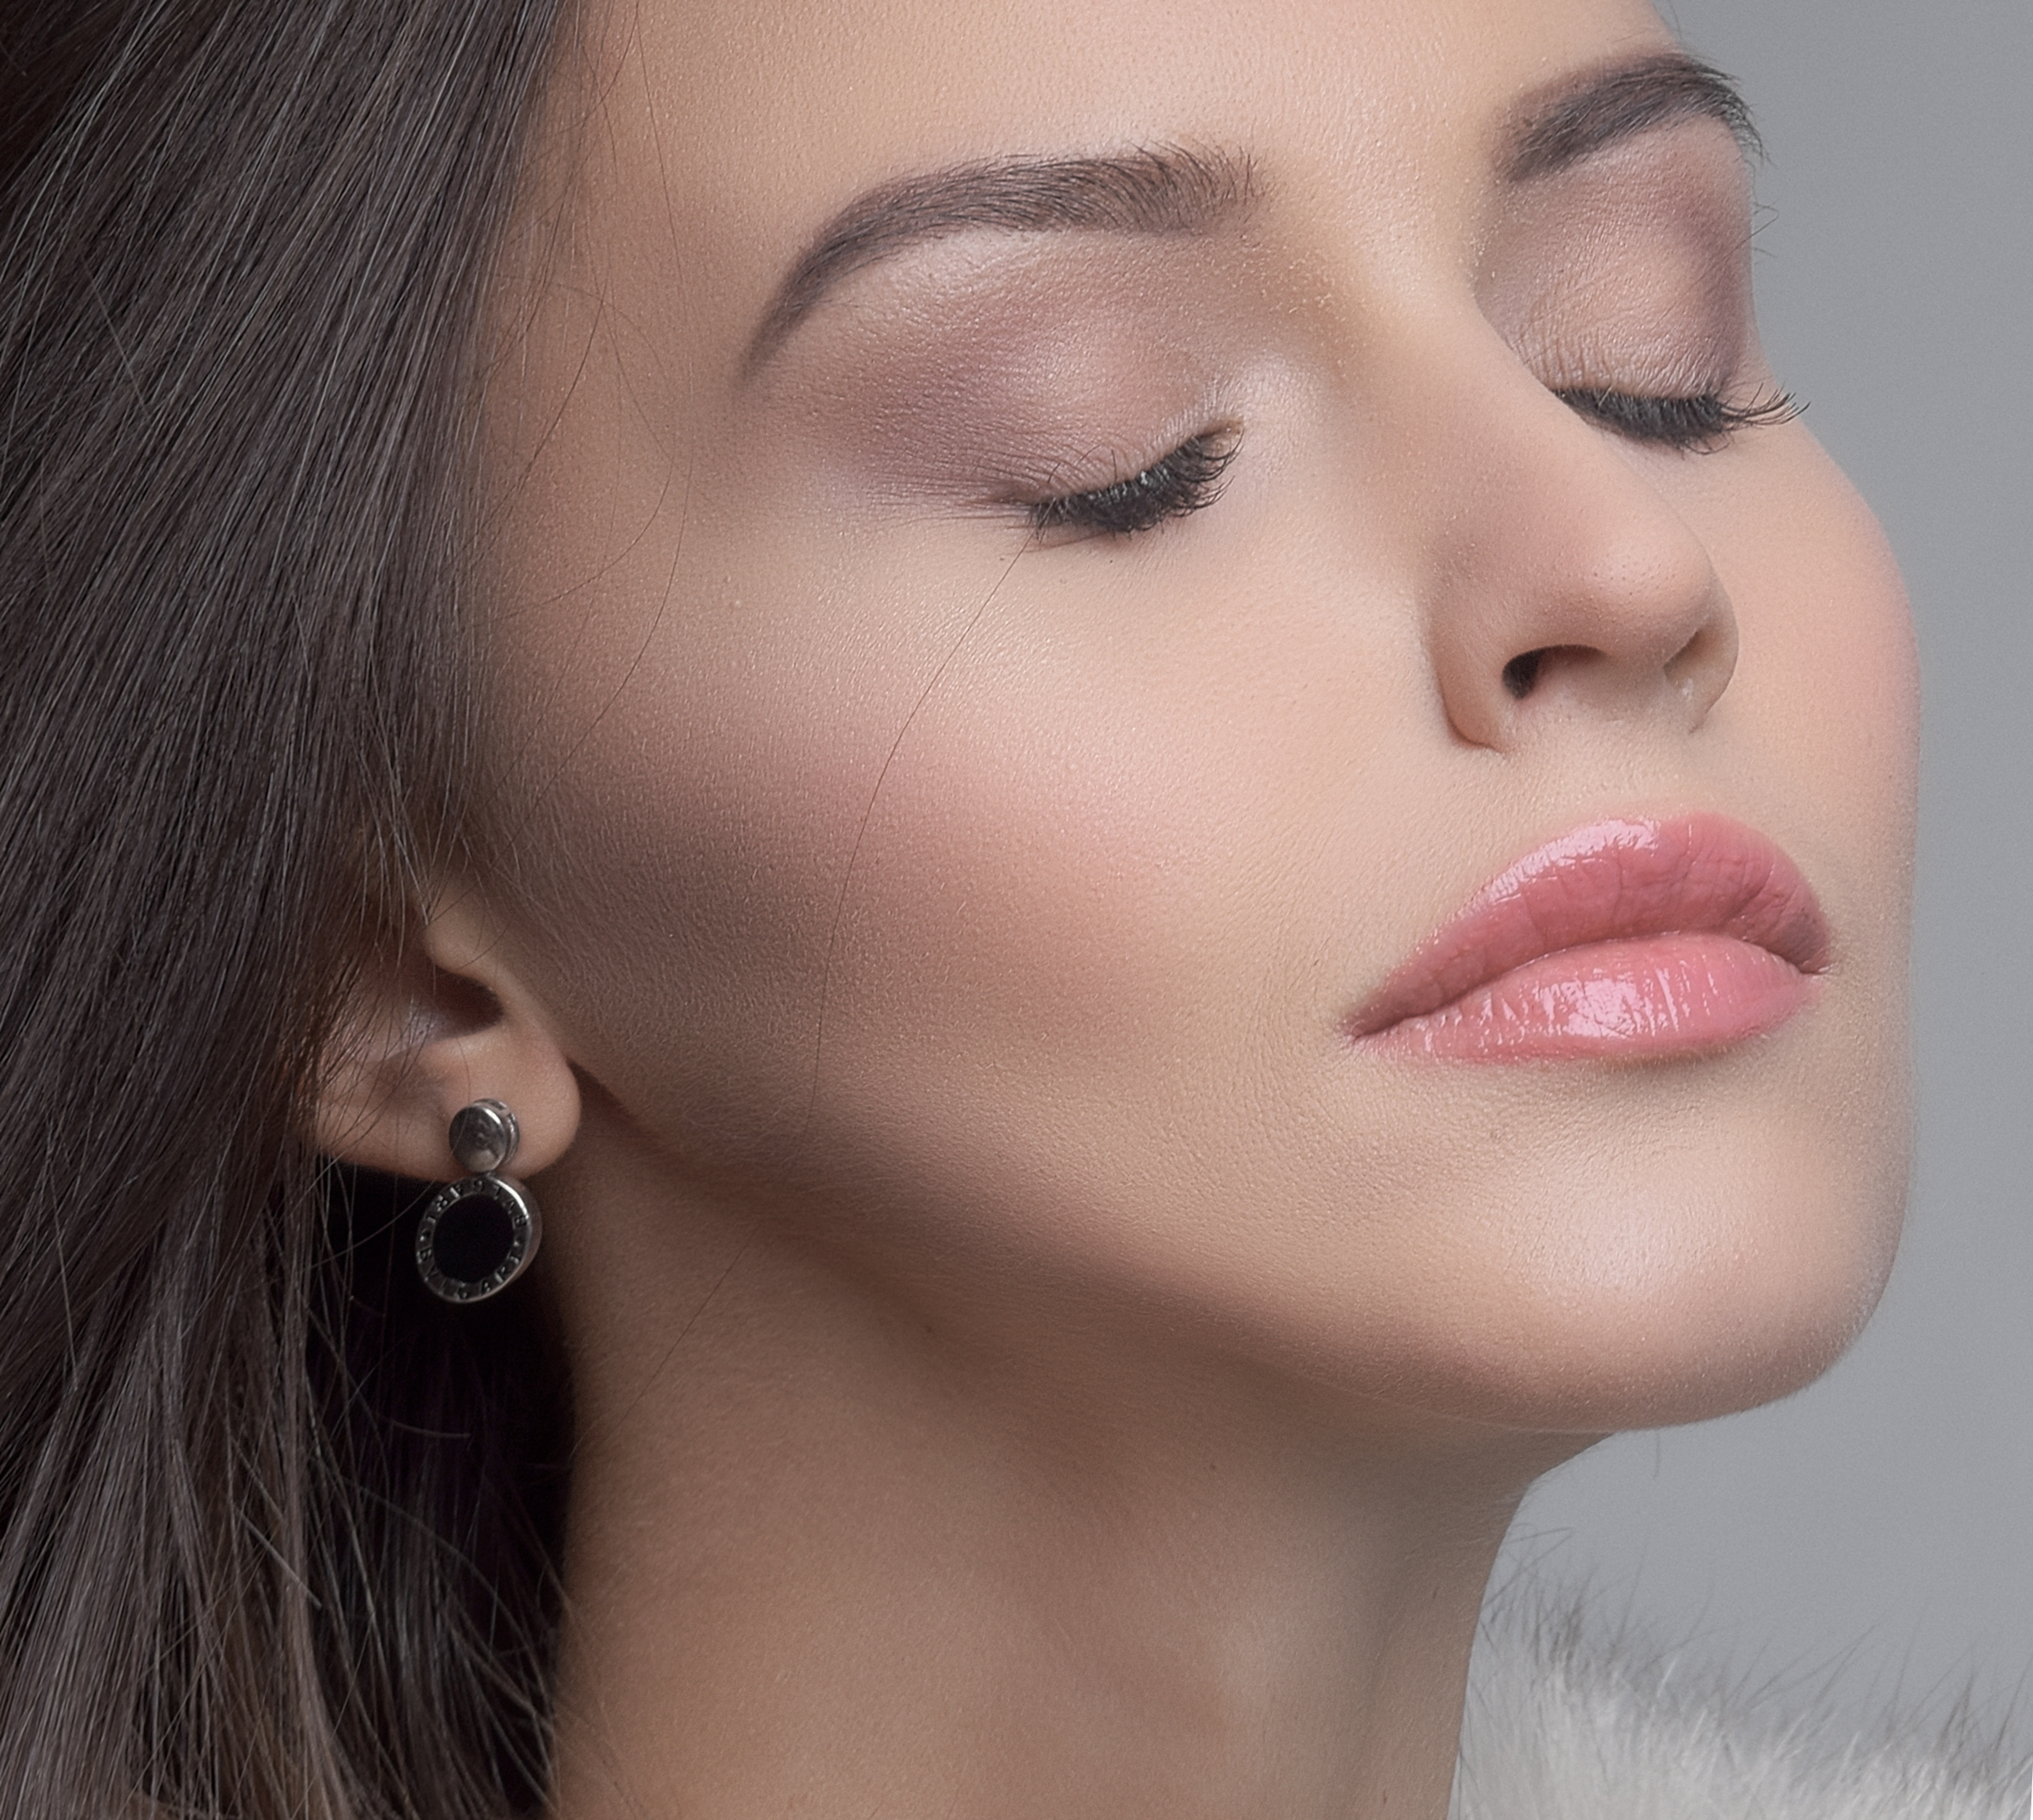
face, woman, nose, cheek, skin, lip, chin, lipstick, hairstyle, eyebrow, eye liner, eyelash, mouth, organ, eye shadow, neck, jaw, fashion, makeover, ear, flash photography, cosmetics, earrings, art, body jewelry, Material property, black hair, eyelash extensions, mascara, Personal grooming, jewellery, brown hair, painting, close up, cg artwork, gloss, fashion accessory, lip gloss, magenta, body piercing, peach, illustration, portrait photography, flesh, portrait, fur, hair coloring